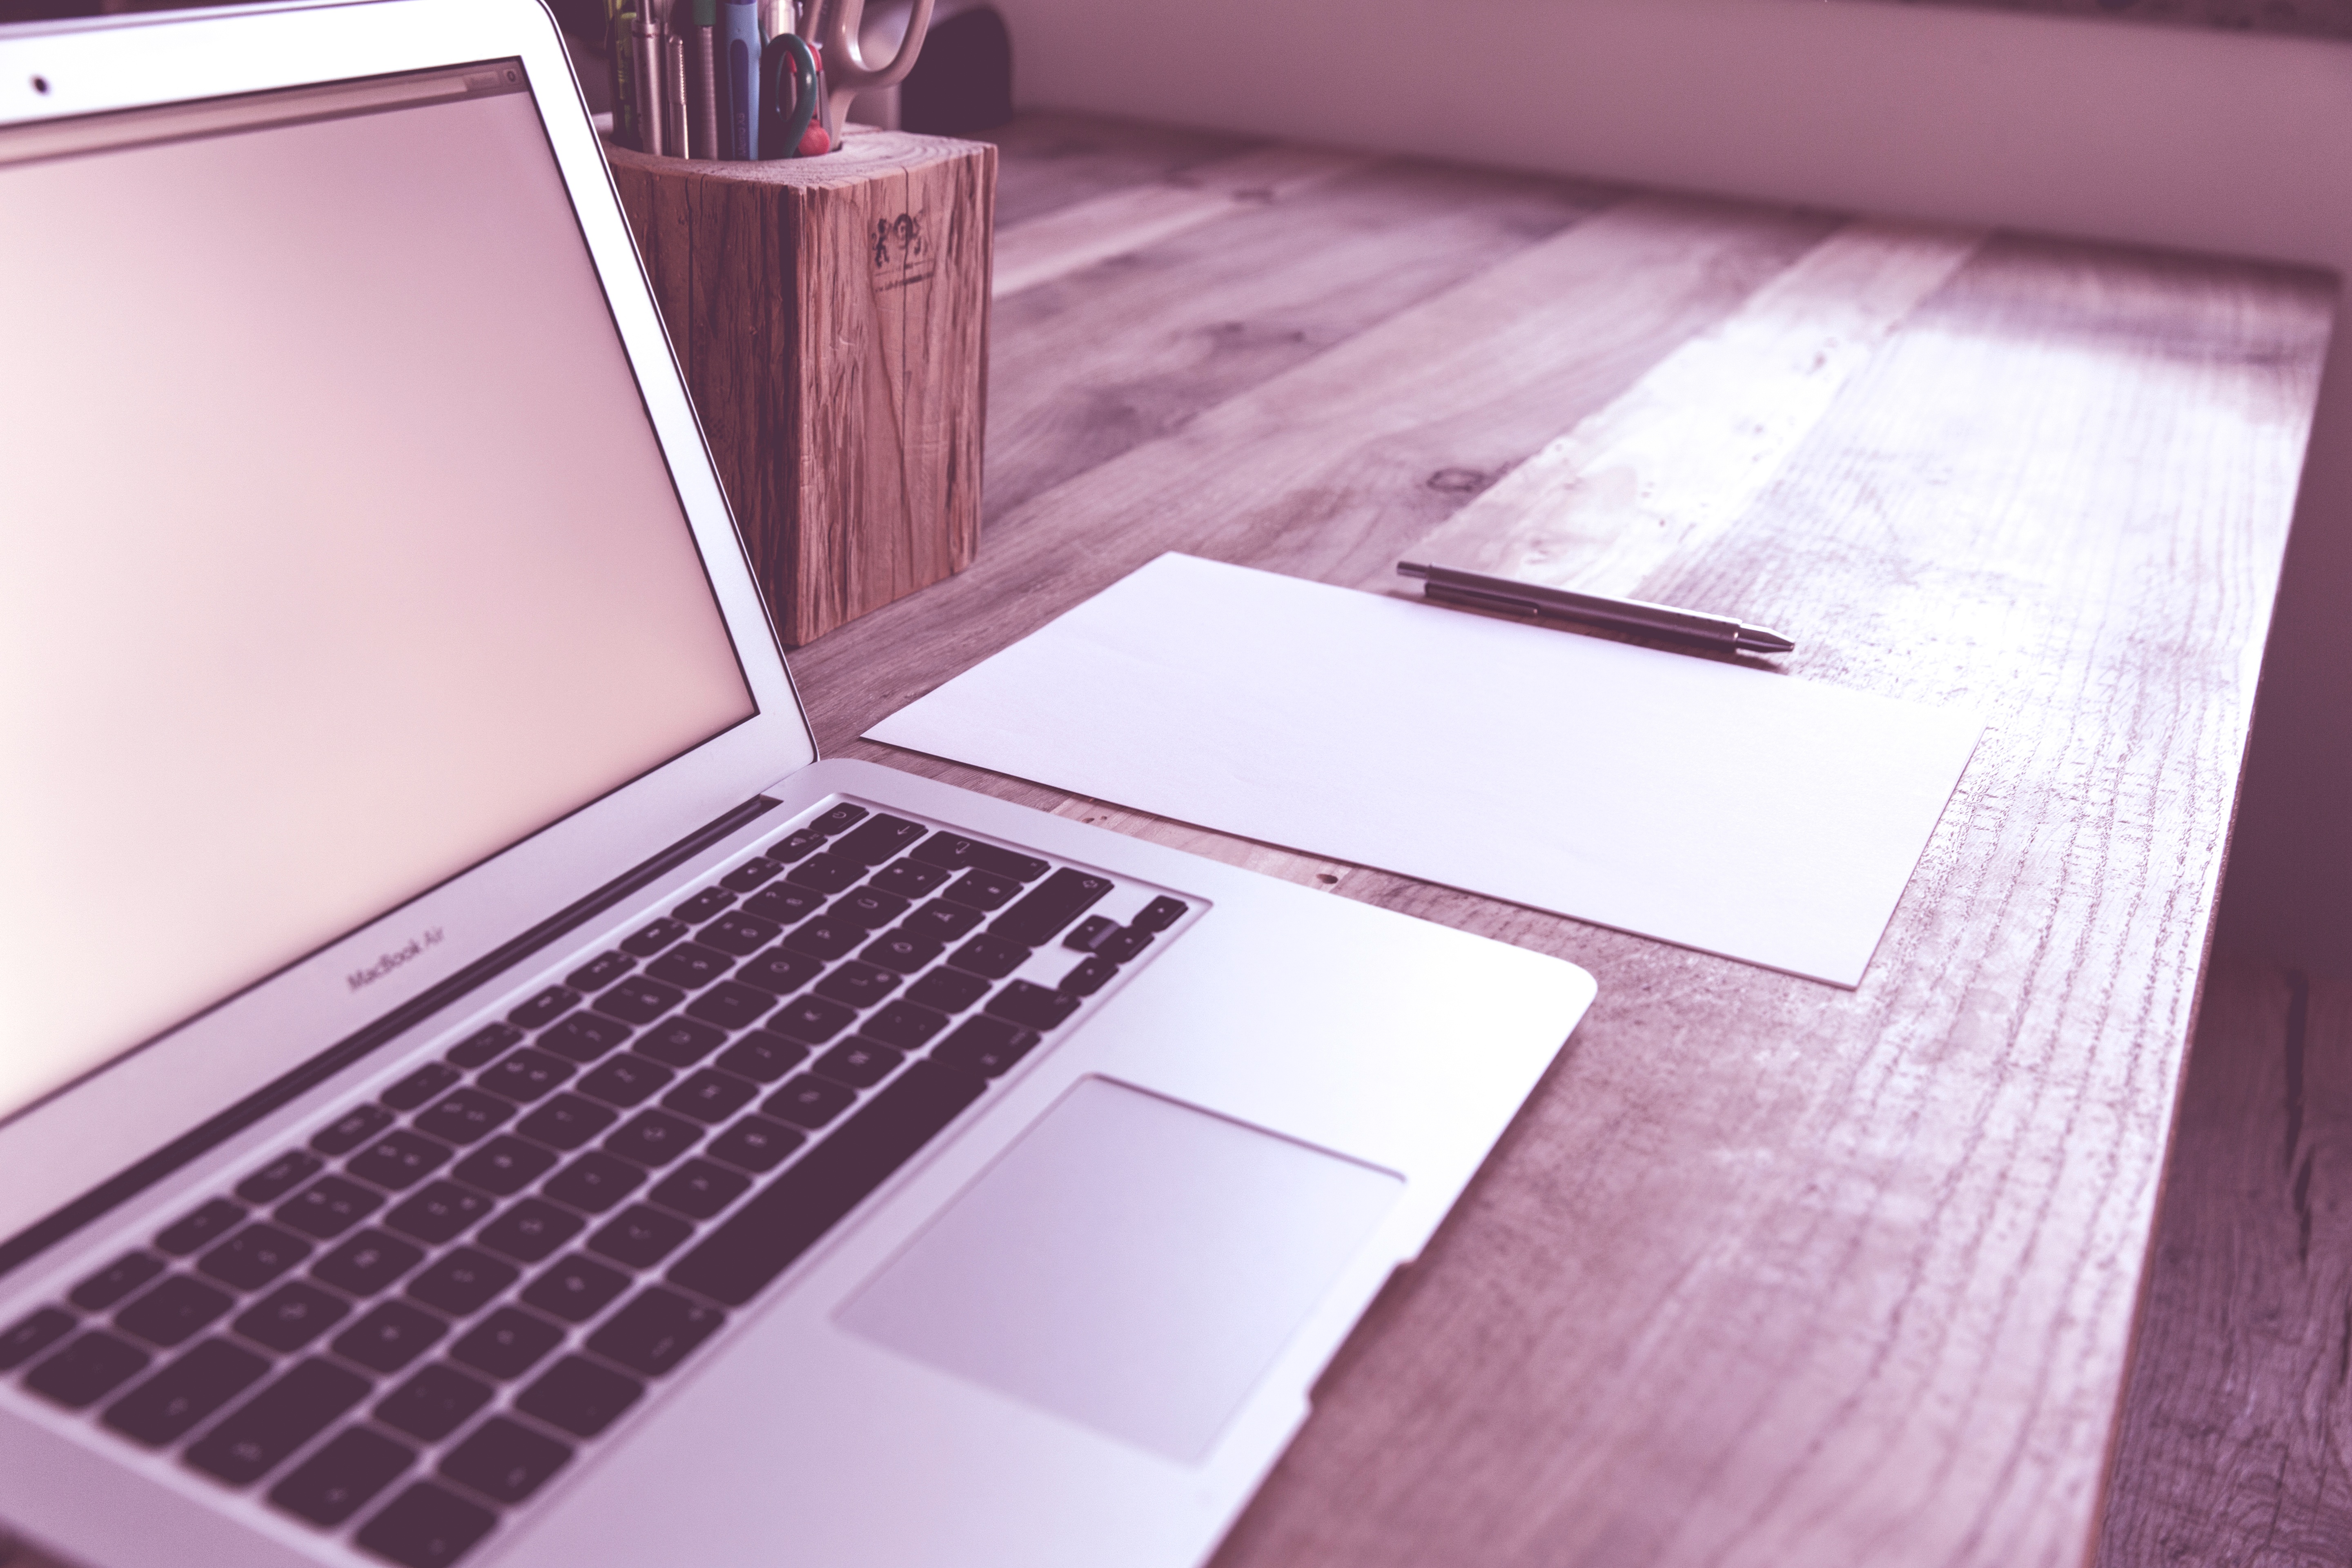
desk, table, floor, color, furniture, design, flooring